Ambrosius Francken I

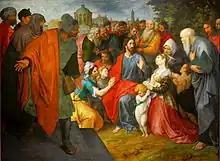
"Let the children come to me", c. 1600

Ambrosius Francken I (1544–1618) was a Flemish painter known for his religious works and historical allegories painted in a late Mannerist style. He was a prominent member of the Francken family of artists, which played a very important role in the Flemish art scene from the late 16th to middle 17th century.